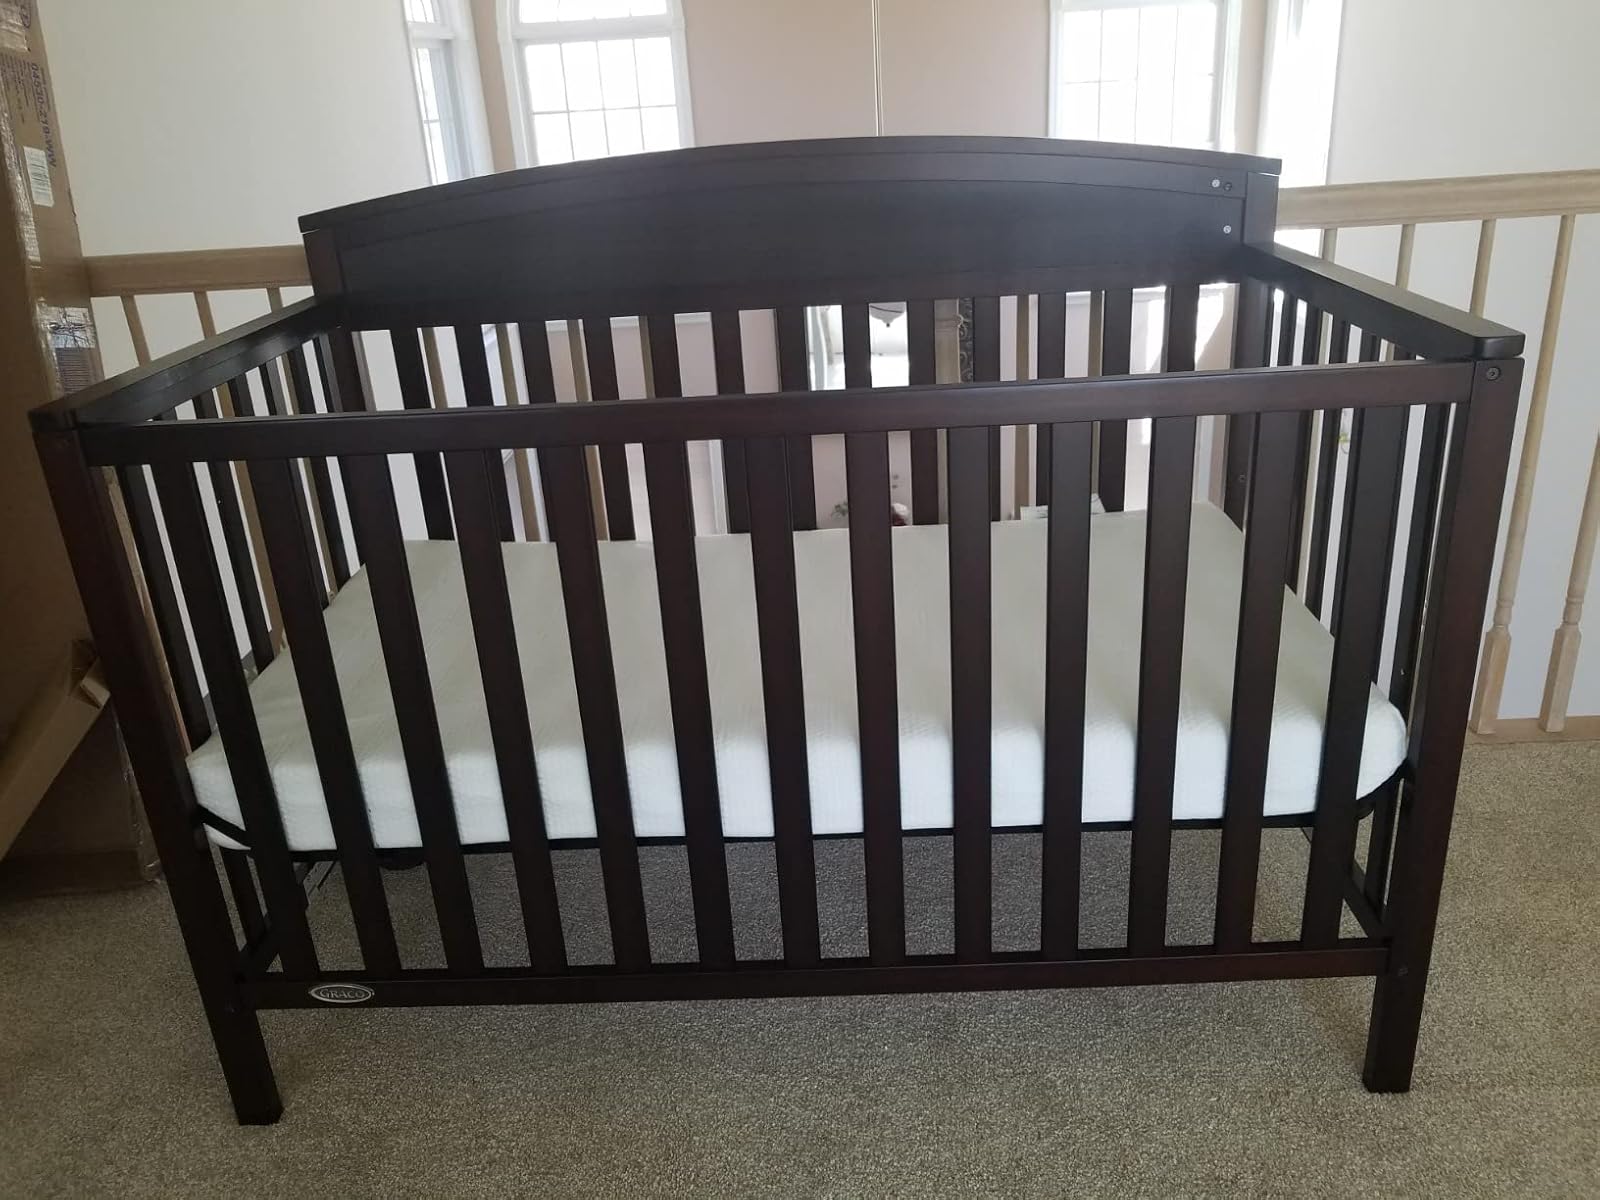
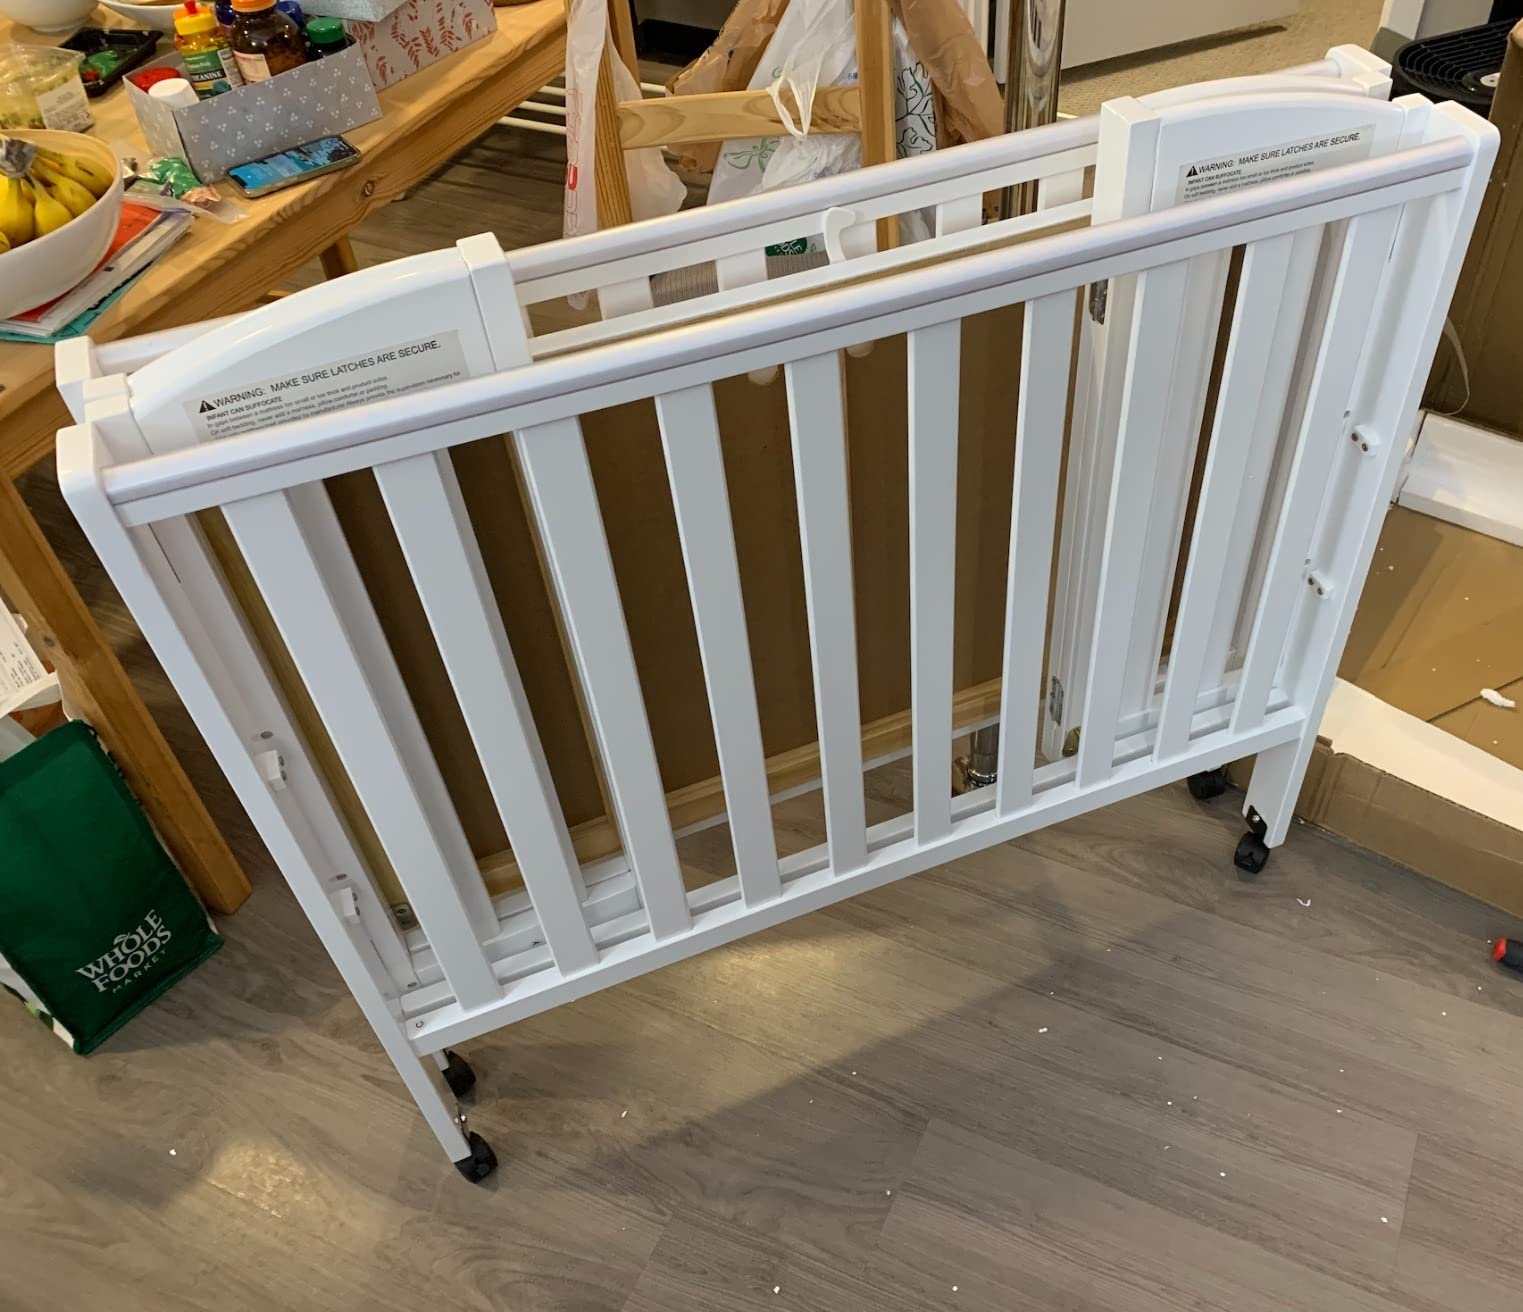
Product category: products_crib
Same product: no